Active learning

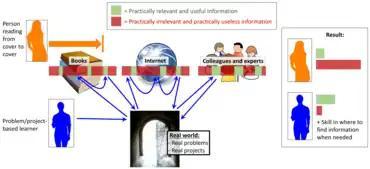
Example of problem-/project-based learning versus reading cover to cover. The problem-/project-based learner may memorize a smaller amount of total information due to actively spending time searching for the optimal information across various sources, but will likely learn more useful items for real-world scenarios, and will likely be better at knowing where to find information when needed, including technology use.

In "Does Active Learning Work? A Review of the Research", Prince (2004) found that "there is broad but uneven support for the core elements of active, collaborative, cooperative and problem-based learning" in engineering education.